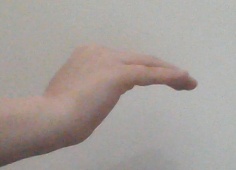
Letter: haa